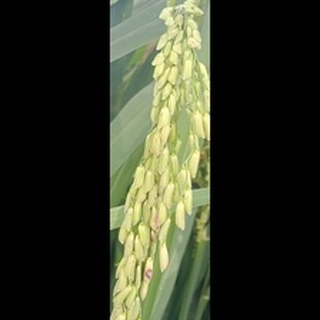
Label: healthy_rice